Return the Favor

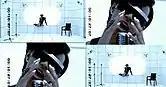
A still from the video in which the screen is in fourths, noting the employed usage of television screens in the scene

The music video was directed by Melina, who directed Hilson's video for "Energy." A preview of the video was released on October 14, 2008, and the full video premiered on October 23, 2008. Featuring a futuristic concept, the video begins with a small clip from Timbaland and Hilson's previous hit "The Way I Are", before it cuts to Hilson dancing in a future-like room while scenes are shown on a wall behind Timbaland, who is seated in a chair. Hilson is then show in a pink ruffled bra and dress dancing in front of mirrors, and then rises out of a pool in a blue swimsuit while scenes continue to be broadcast behind a seated Timbaland. Intercut with scenes with previous attire, Hilson performs ensemble choreography with dancers while wearing a black bra and pants, whilst the video ends with several different scenes.